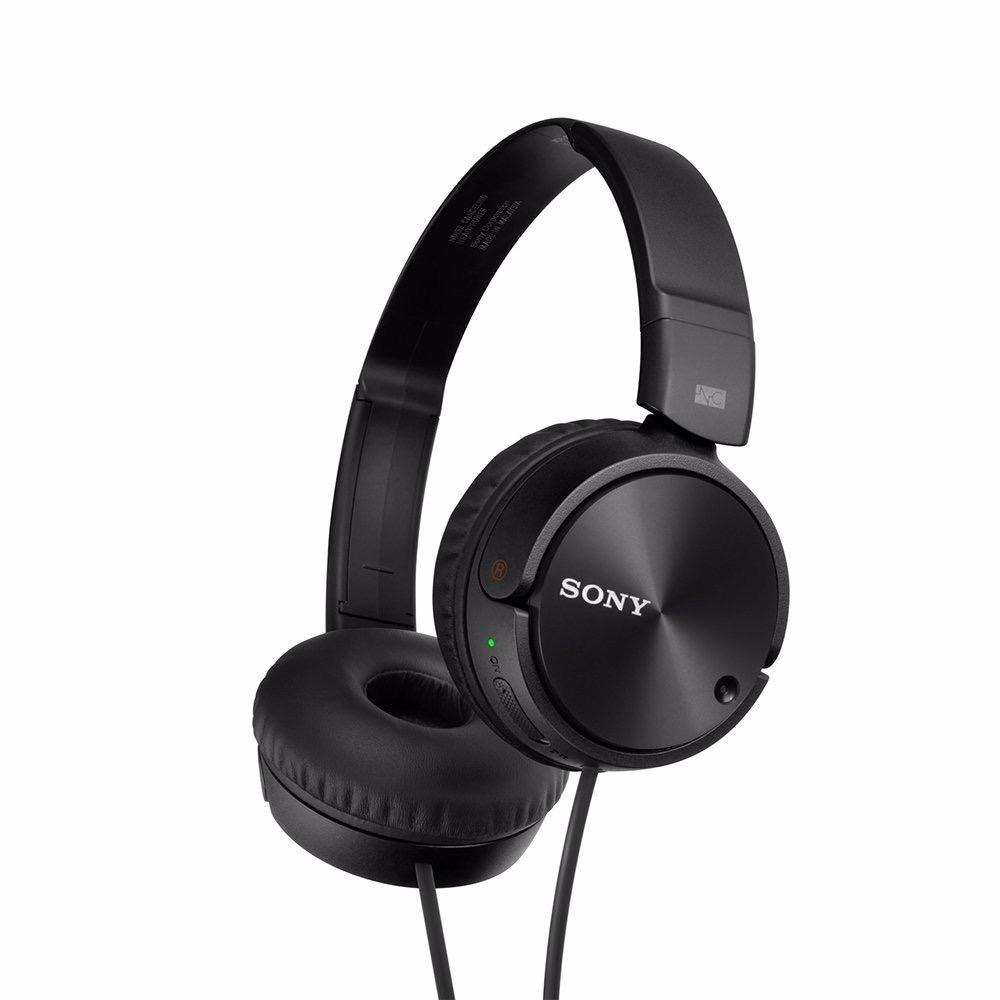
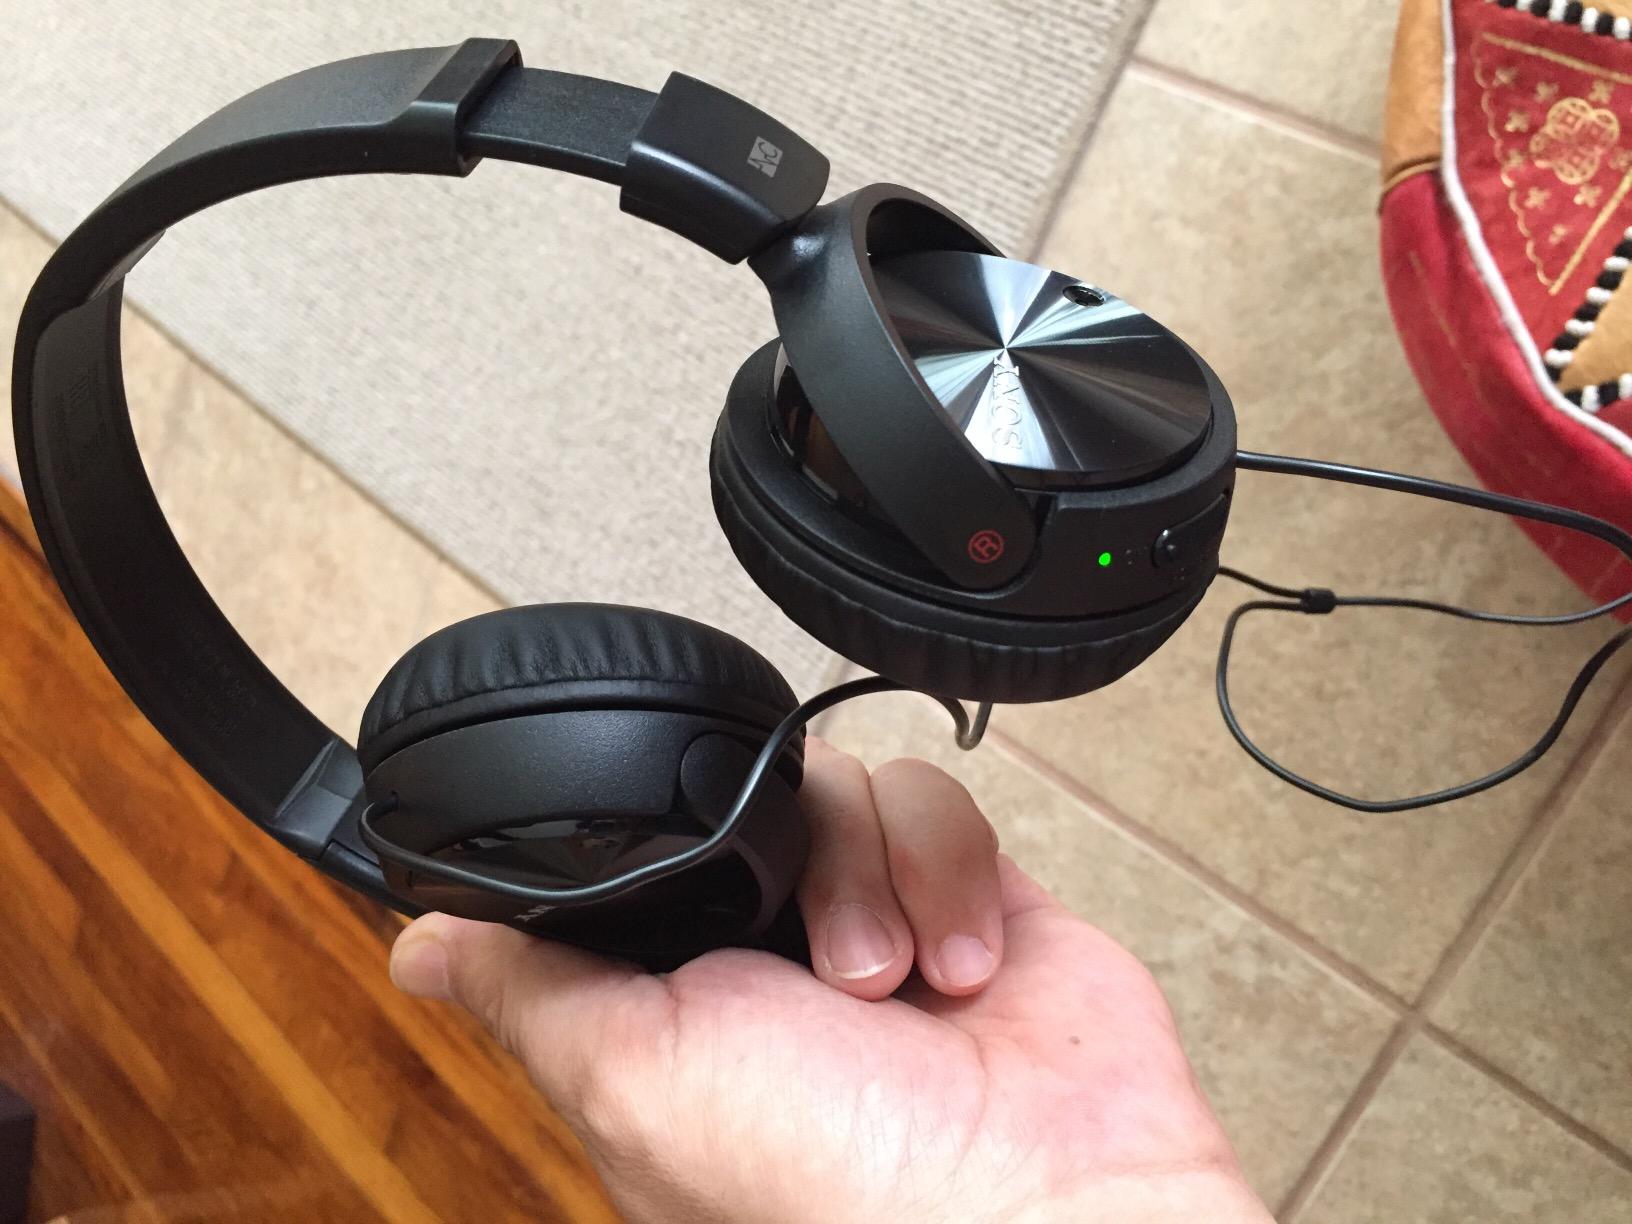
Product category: headphones
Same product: yes